Pérez Zeledón (canton)

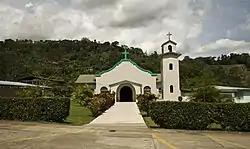
Immaculate Conception Church in Rivas

Pérez Zeledón is the nineteenth canton of the province of San José in Costa Rica, located in the Brunca Region. It ranks as the sixth-most populous canton in the country and is the 7th largest by area. The capital city of the canton is San Isidro de El General.